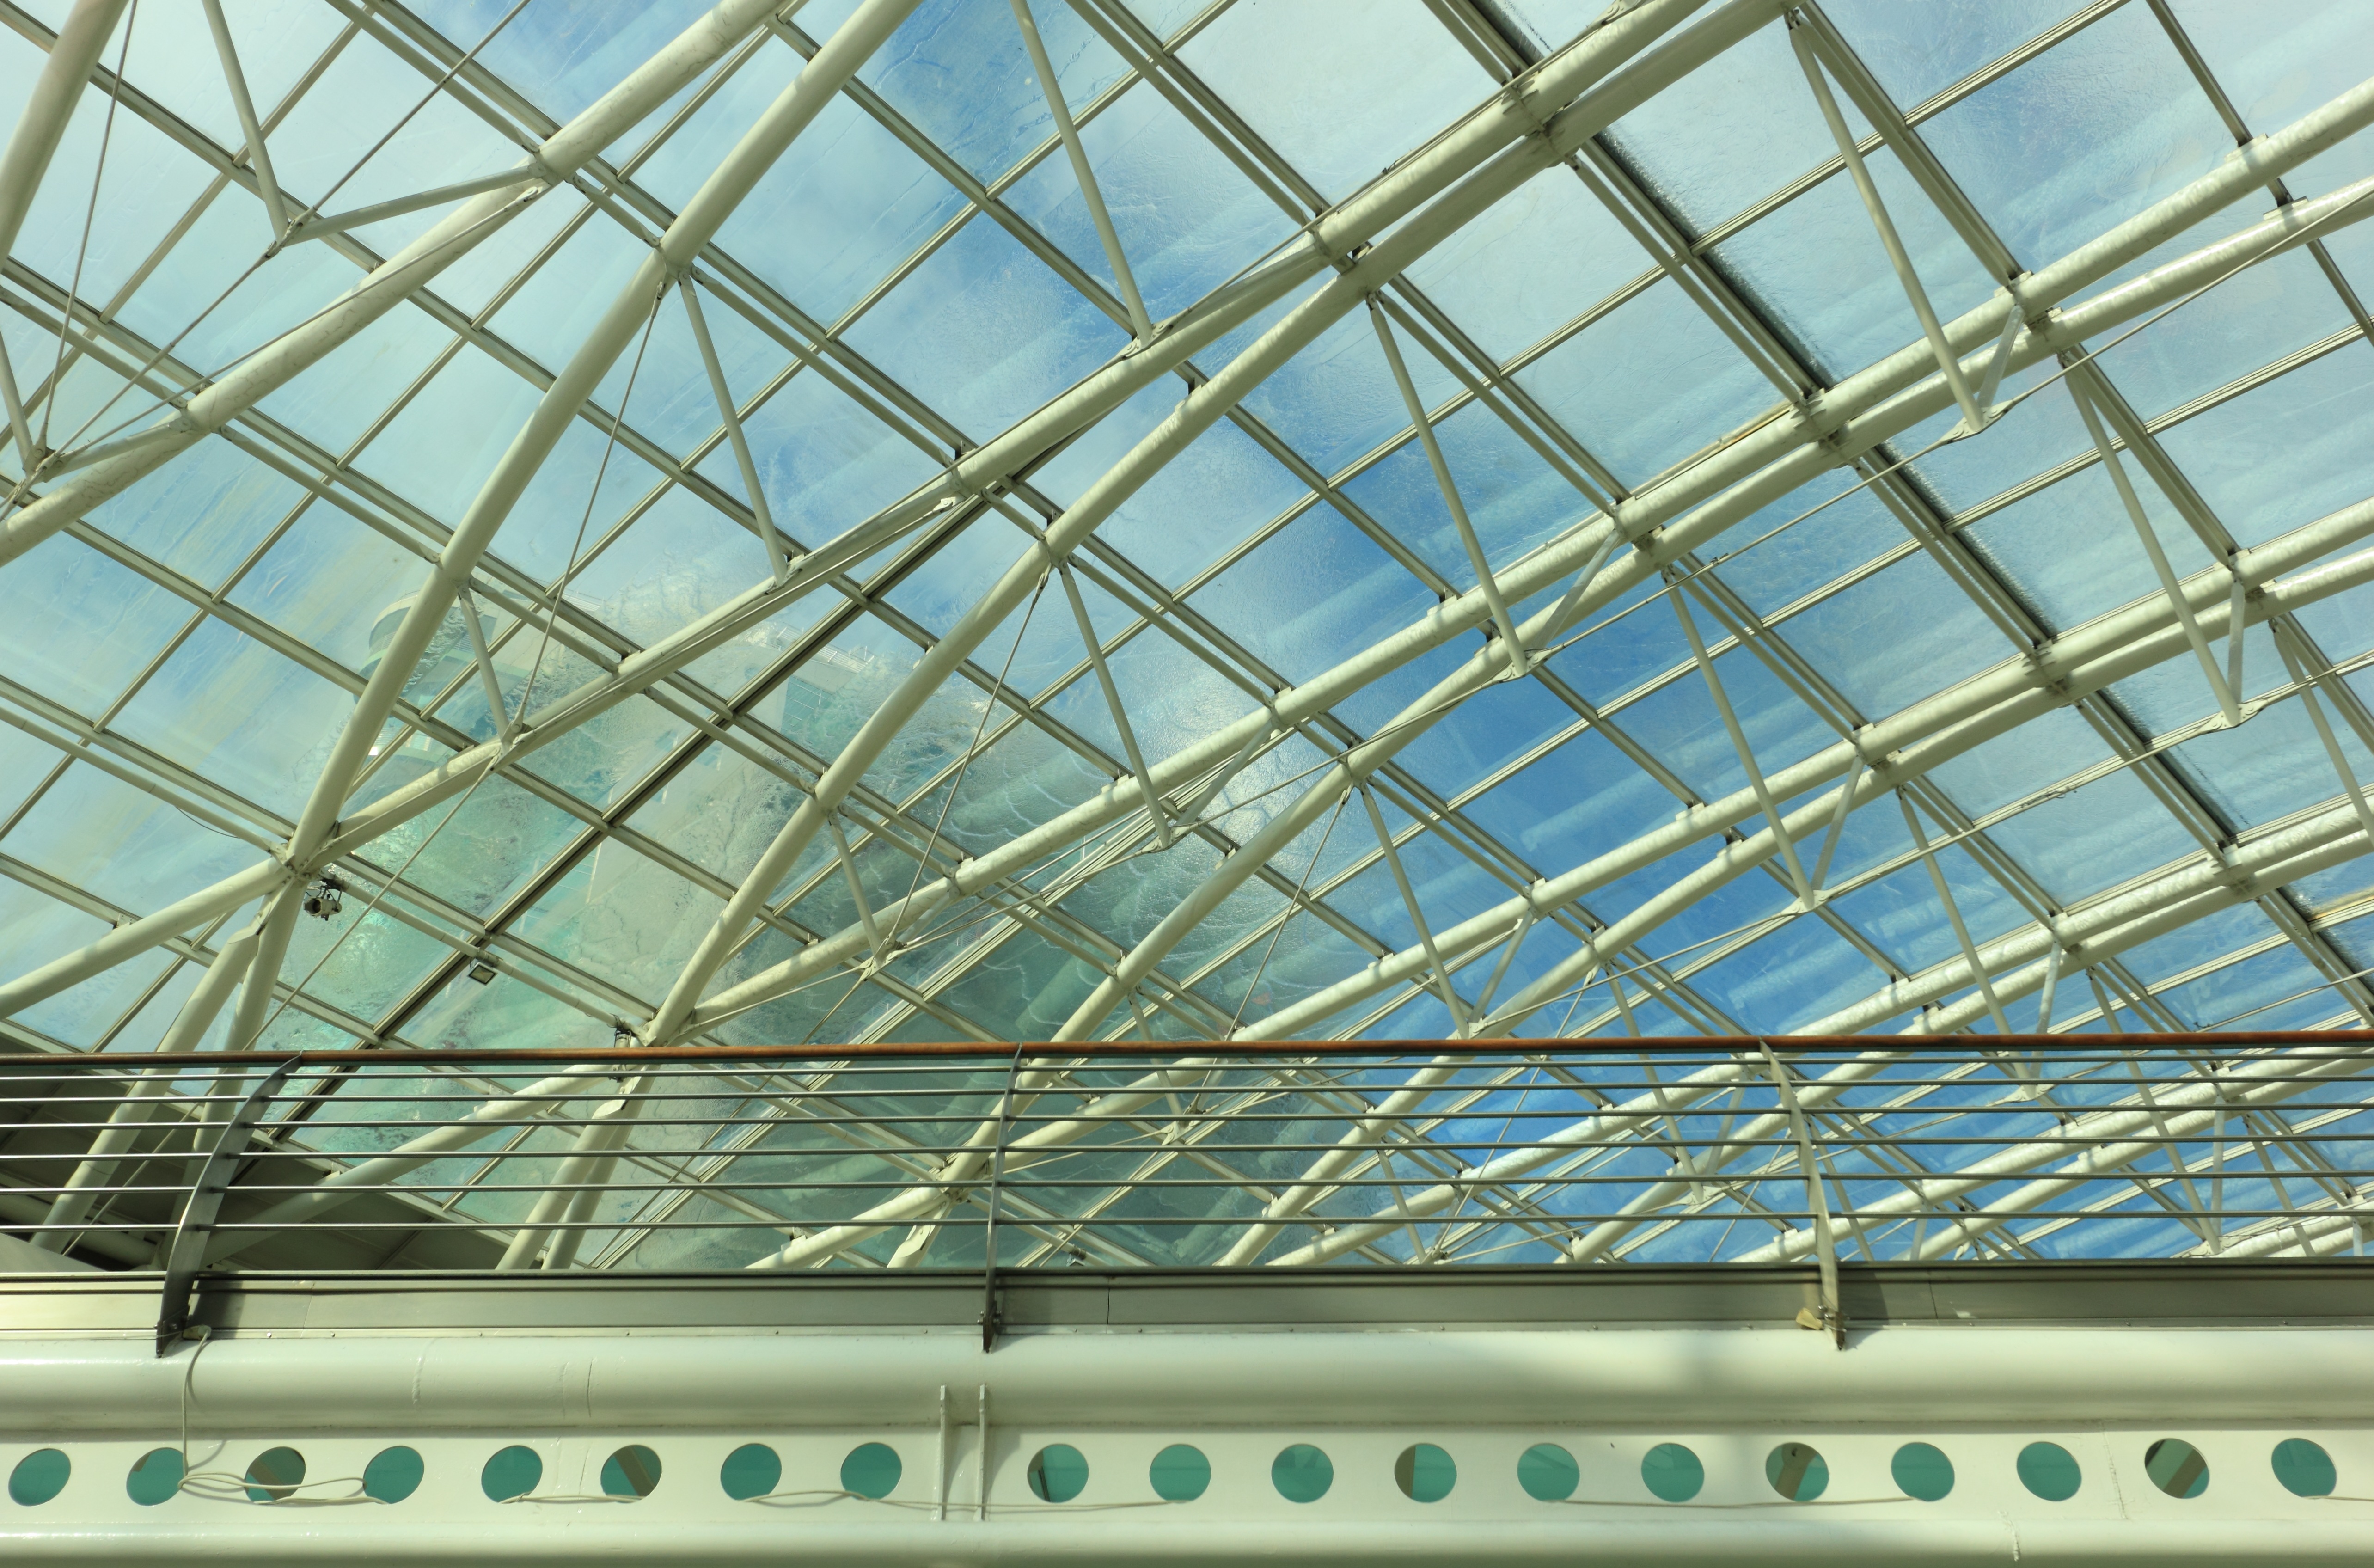
architecture, structure, glass, skyscraper, walkway, ceiling, line, facade, shopping, lighting, stadium, inside, expo, symmetry, portugal, mall, area, da, lisbon, vasco, gama, daylighting